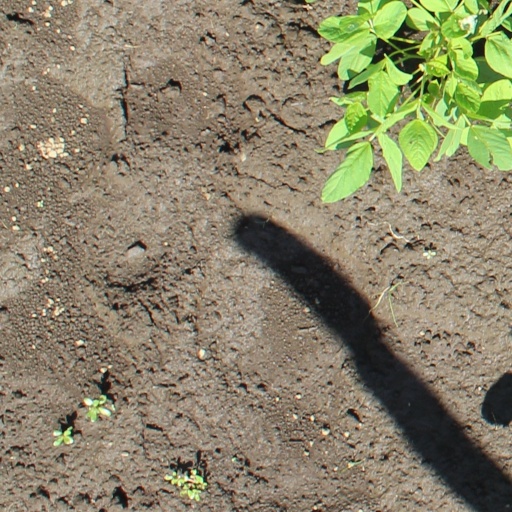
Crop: soybean